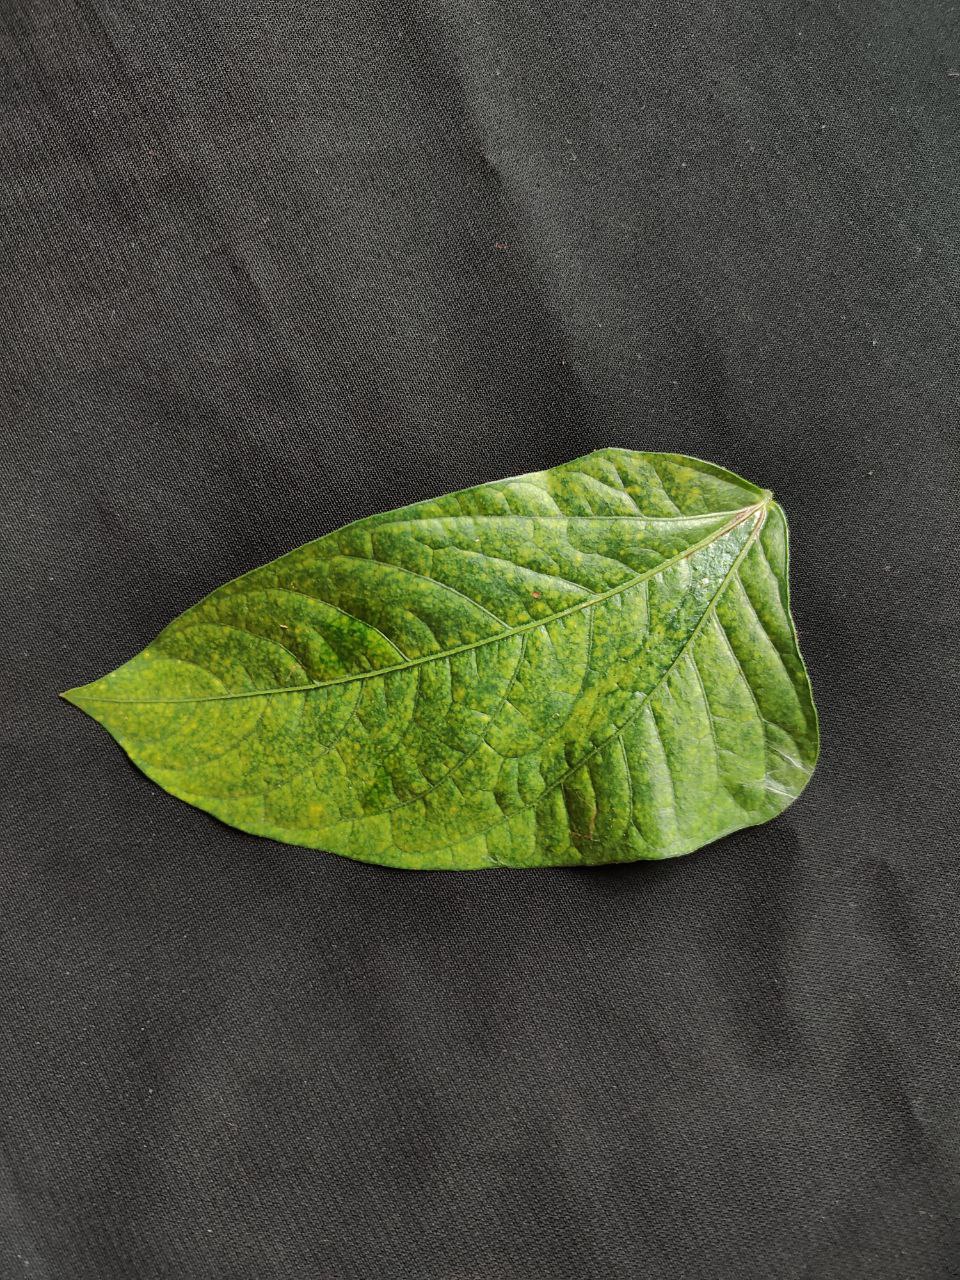
Crop: cowpea
Leaf condition: Mosaic Virus